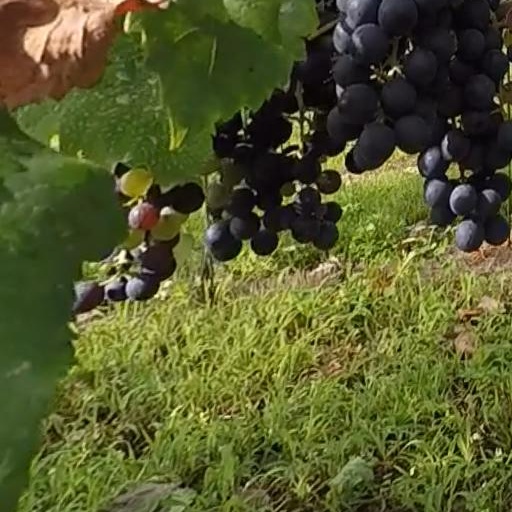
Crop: grape